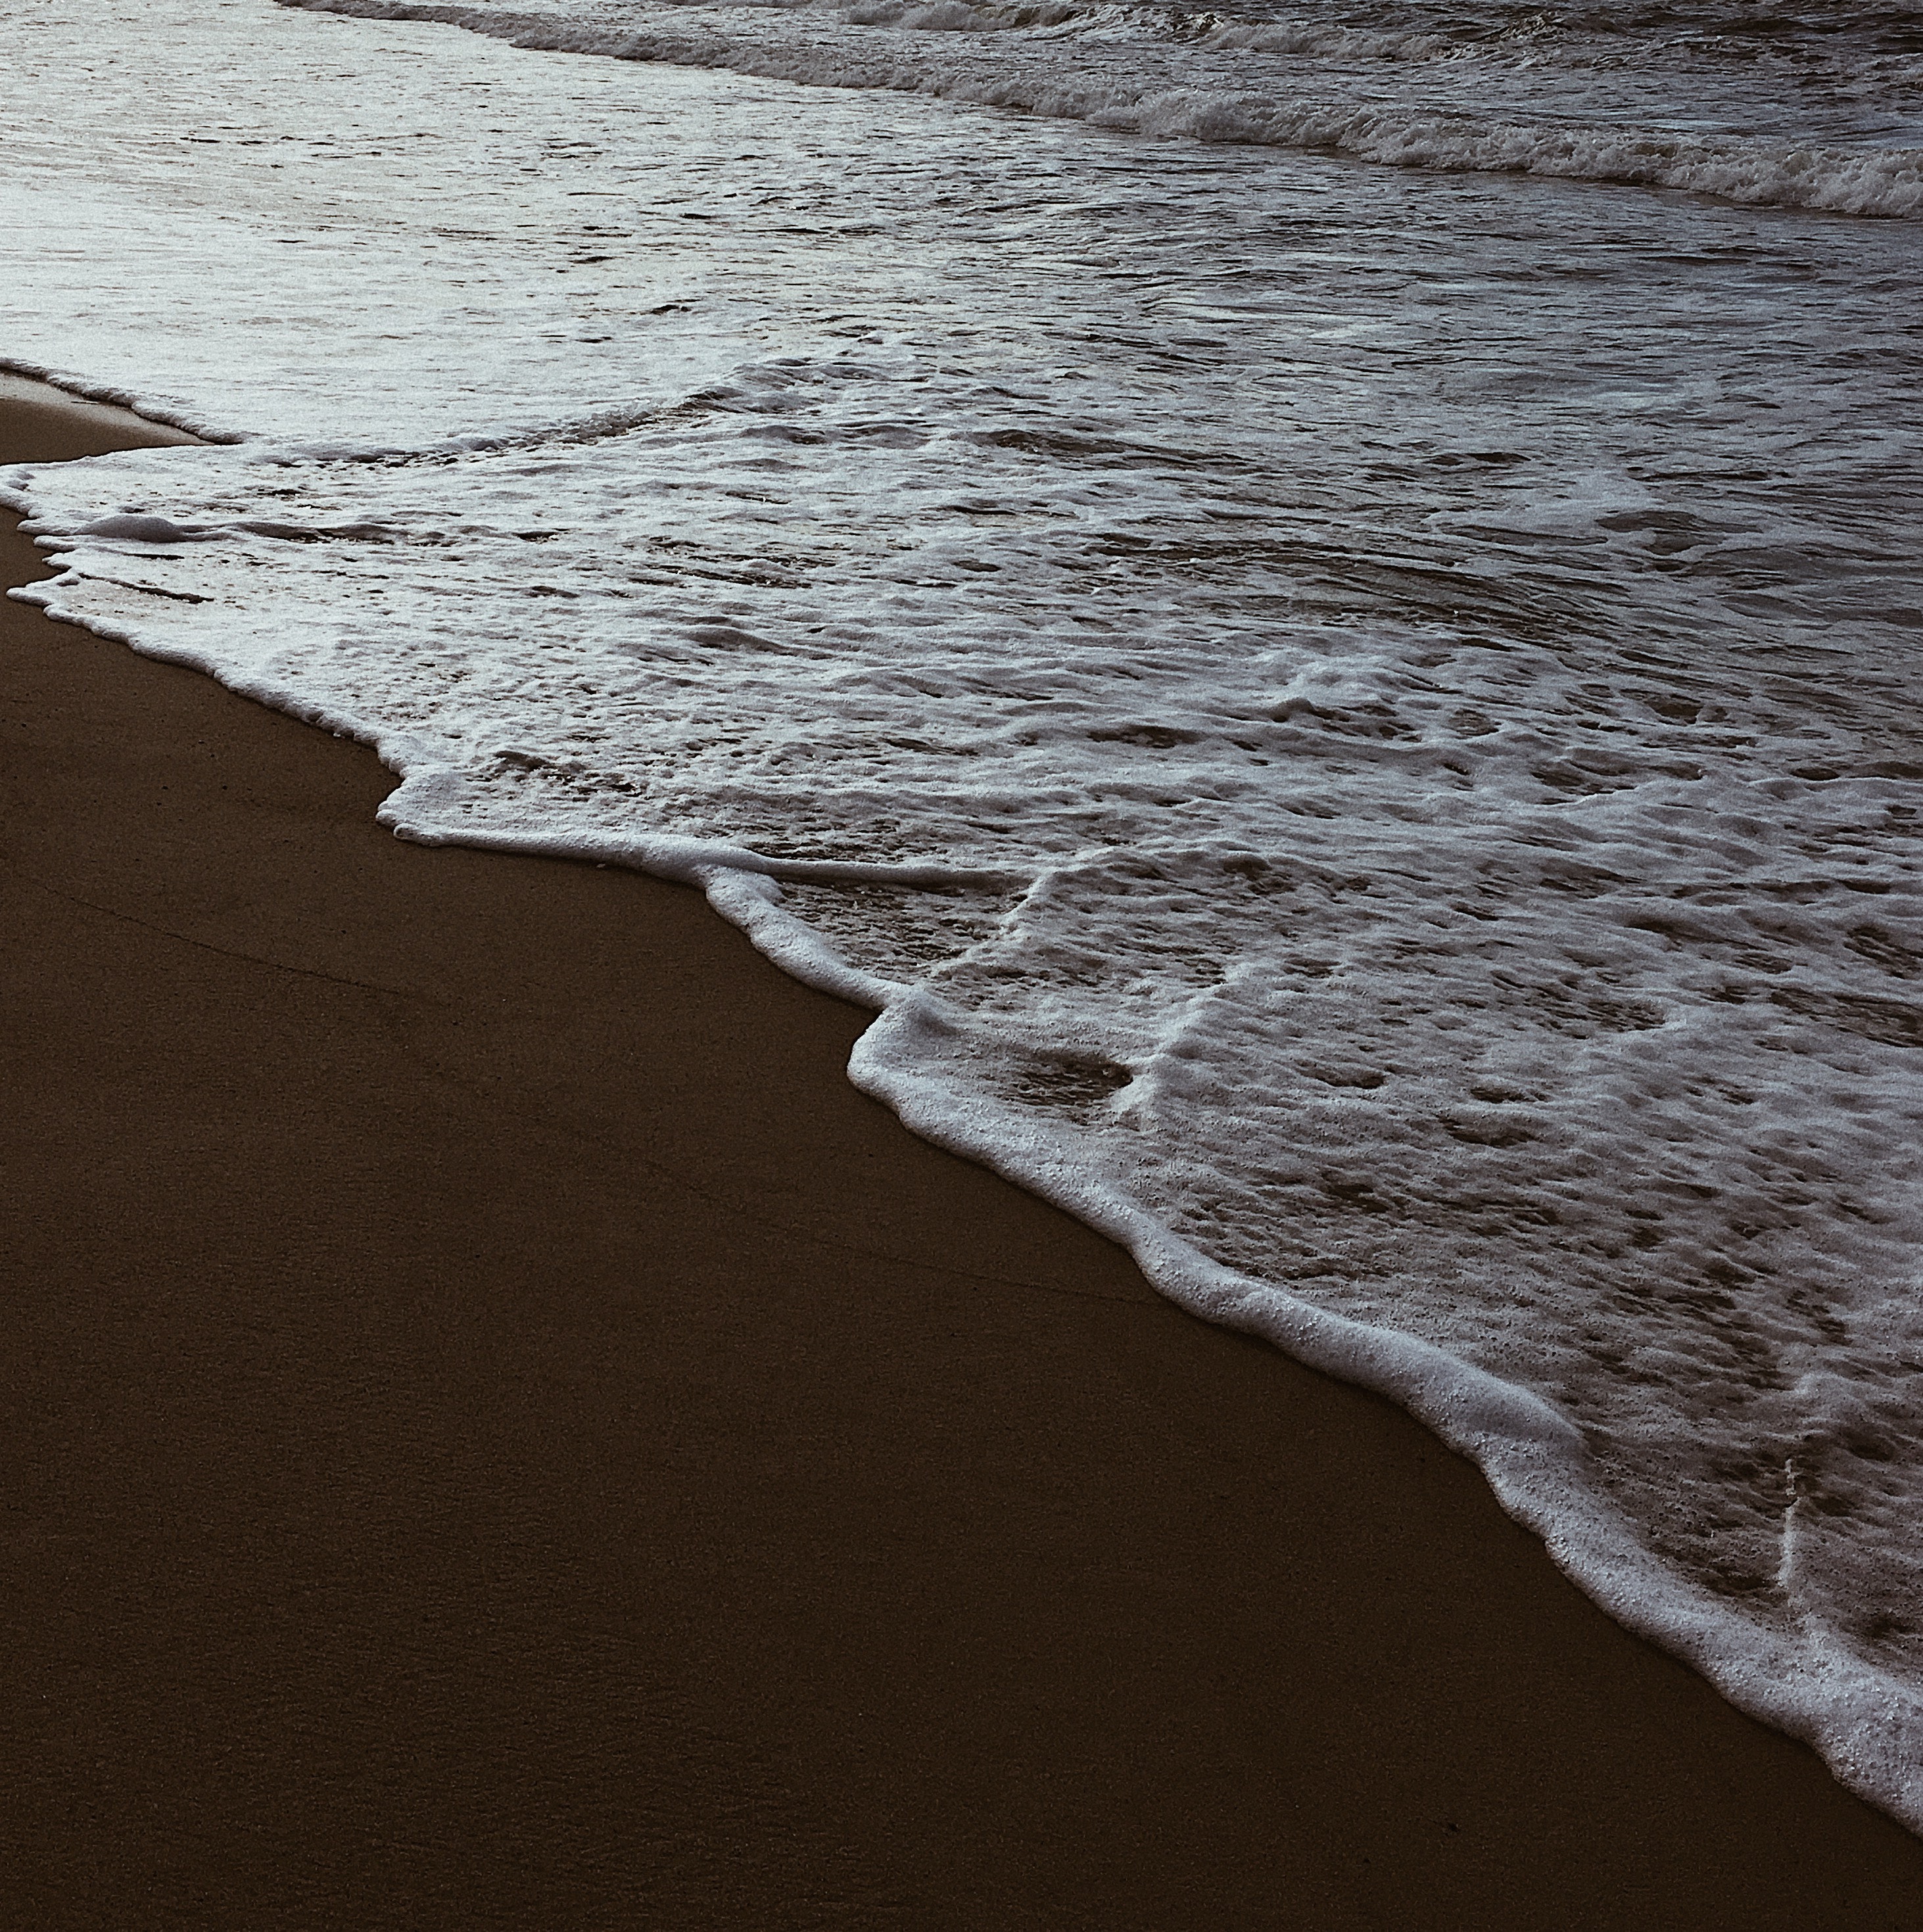
water, body of water, shore, sea, wave, sky, ocean, sand, beach, coast, calm, wind wave, horizon